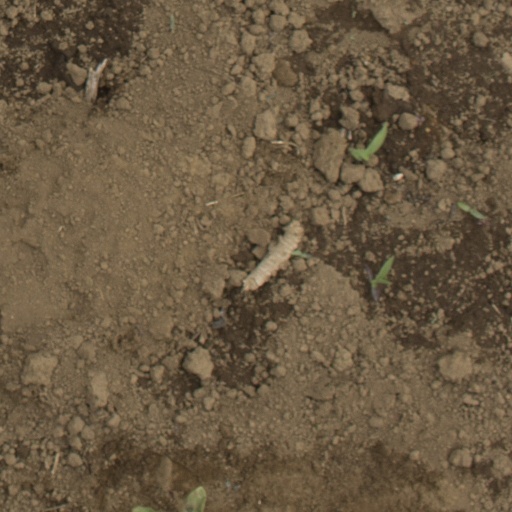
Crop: Jerusalem artichoke